Pacific Electric

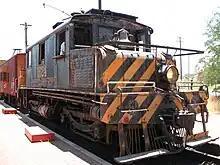
Pacific Electric 1624 "Juice Jack"

When the Metro Blue Line commenced commuter service in 1990 from downtown Los Angeles to Long Beach, electric rail passenger train service returned to Los Angeles, using much of the PE roadbed that ceased in 1965. Since then, the LACMTA has opened additional lines.